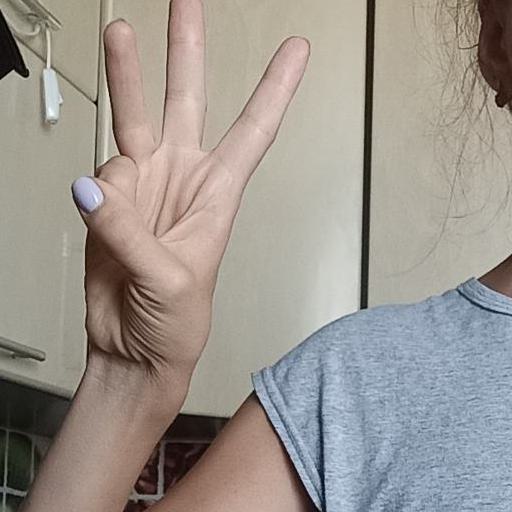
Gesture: three